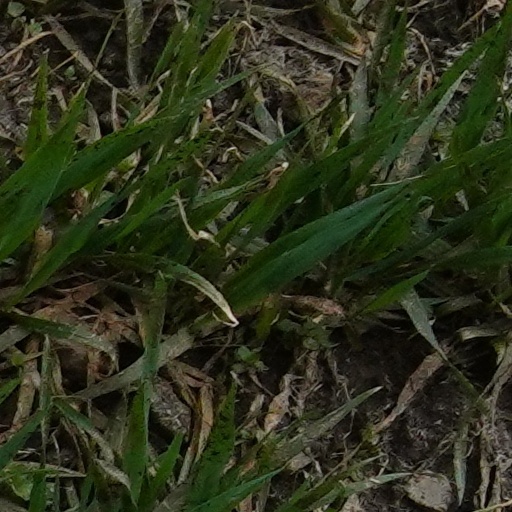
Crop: wheat